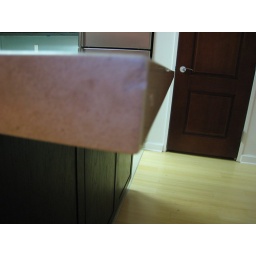
detail of ding in corner of kitchen cabinet